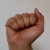
The image shows a hand gesture representing the letter 'A' in Indian Sign Language.